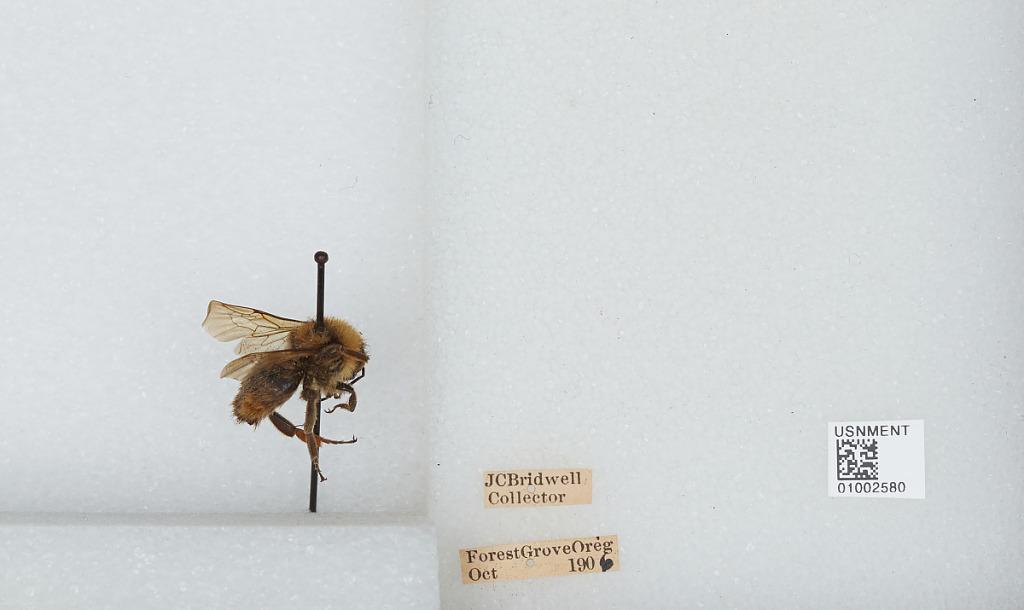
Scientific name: Bombus (Fervidobombus) californicus Smith
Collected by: J. Bridwell
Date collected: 1906-10-
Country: United States
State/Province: Oregon
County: Washington
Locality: Forest Grove
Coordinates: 45.5197, -123.111